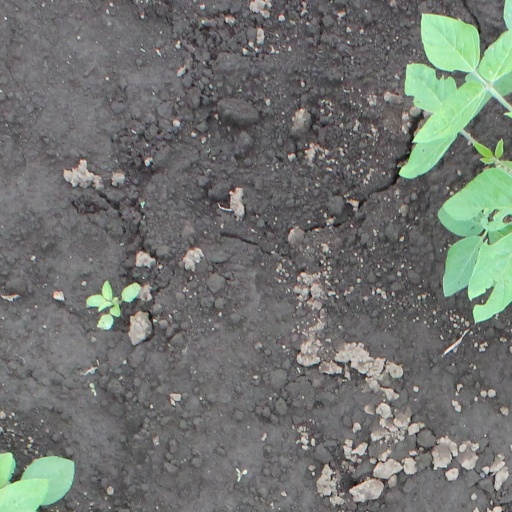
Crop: soybean